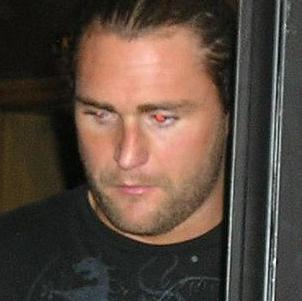
Age: 29